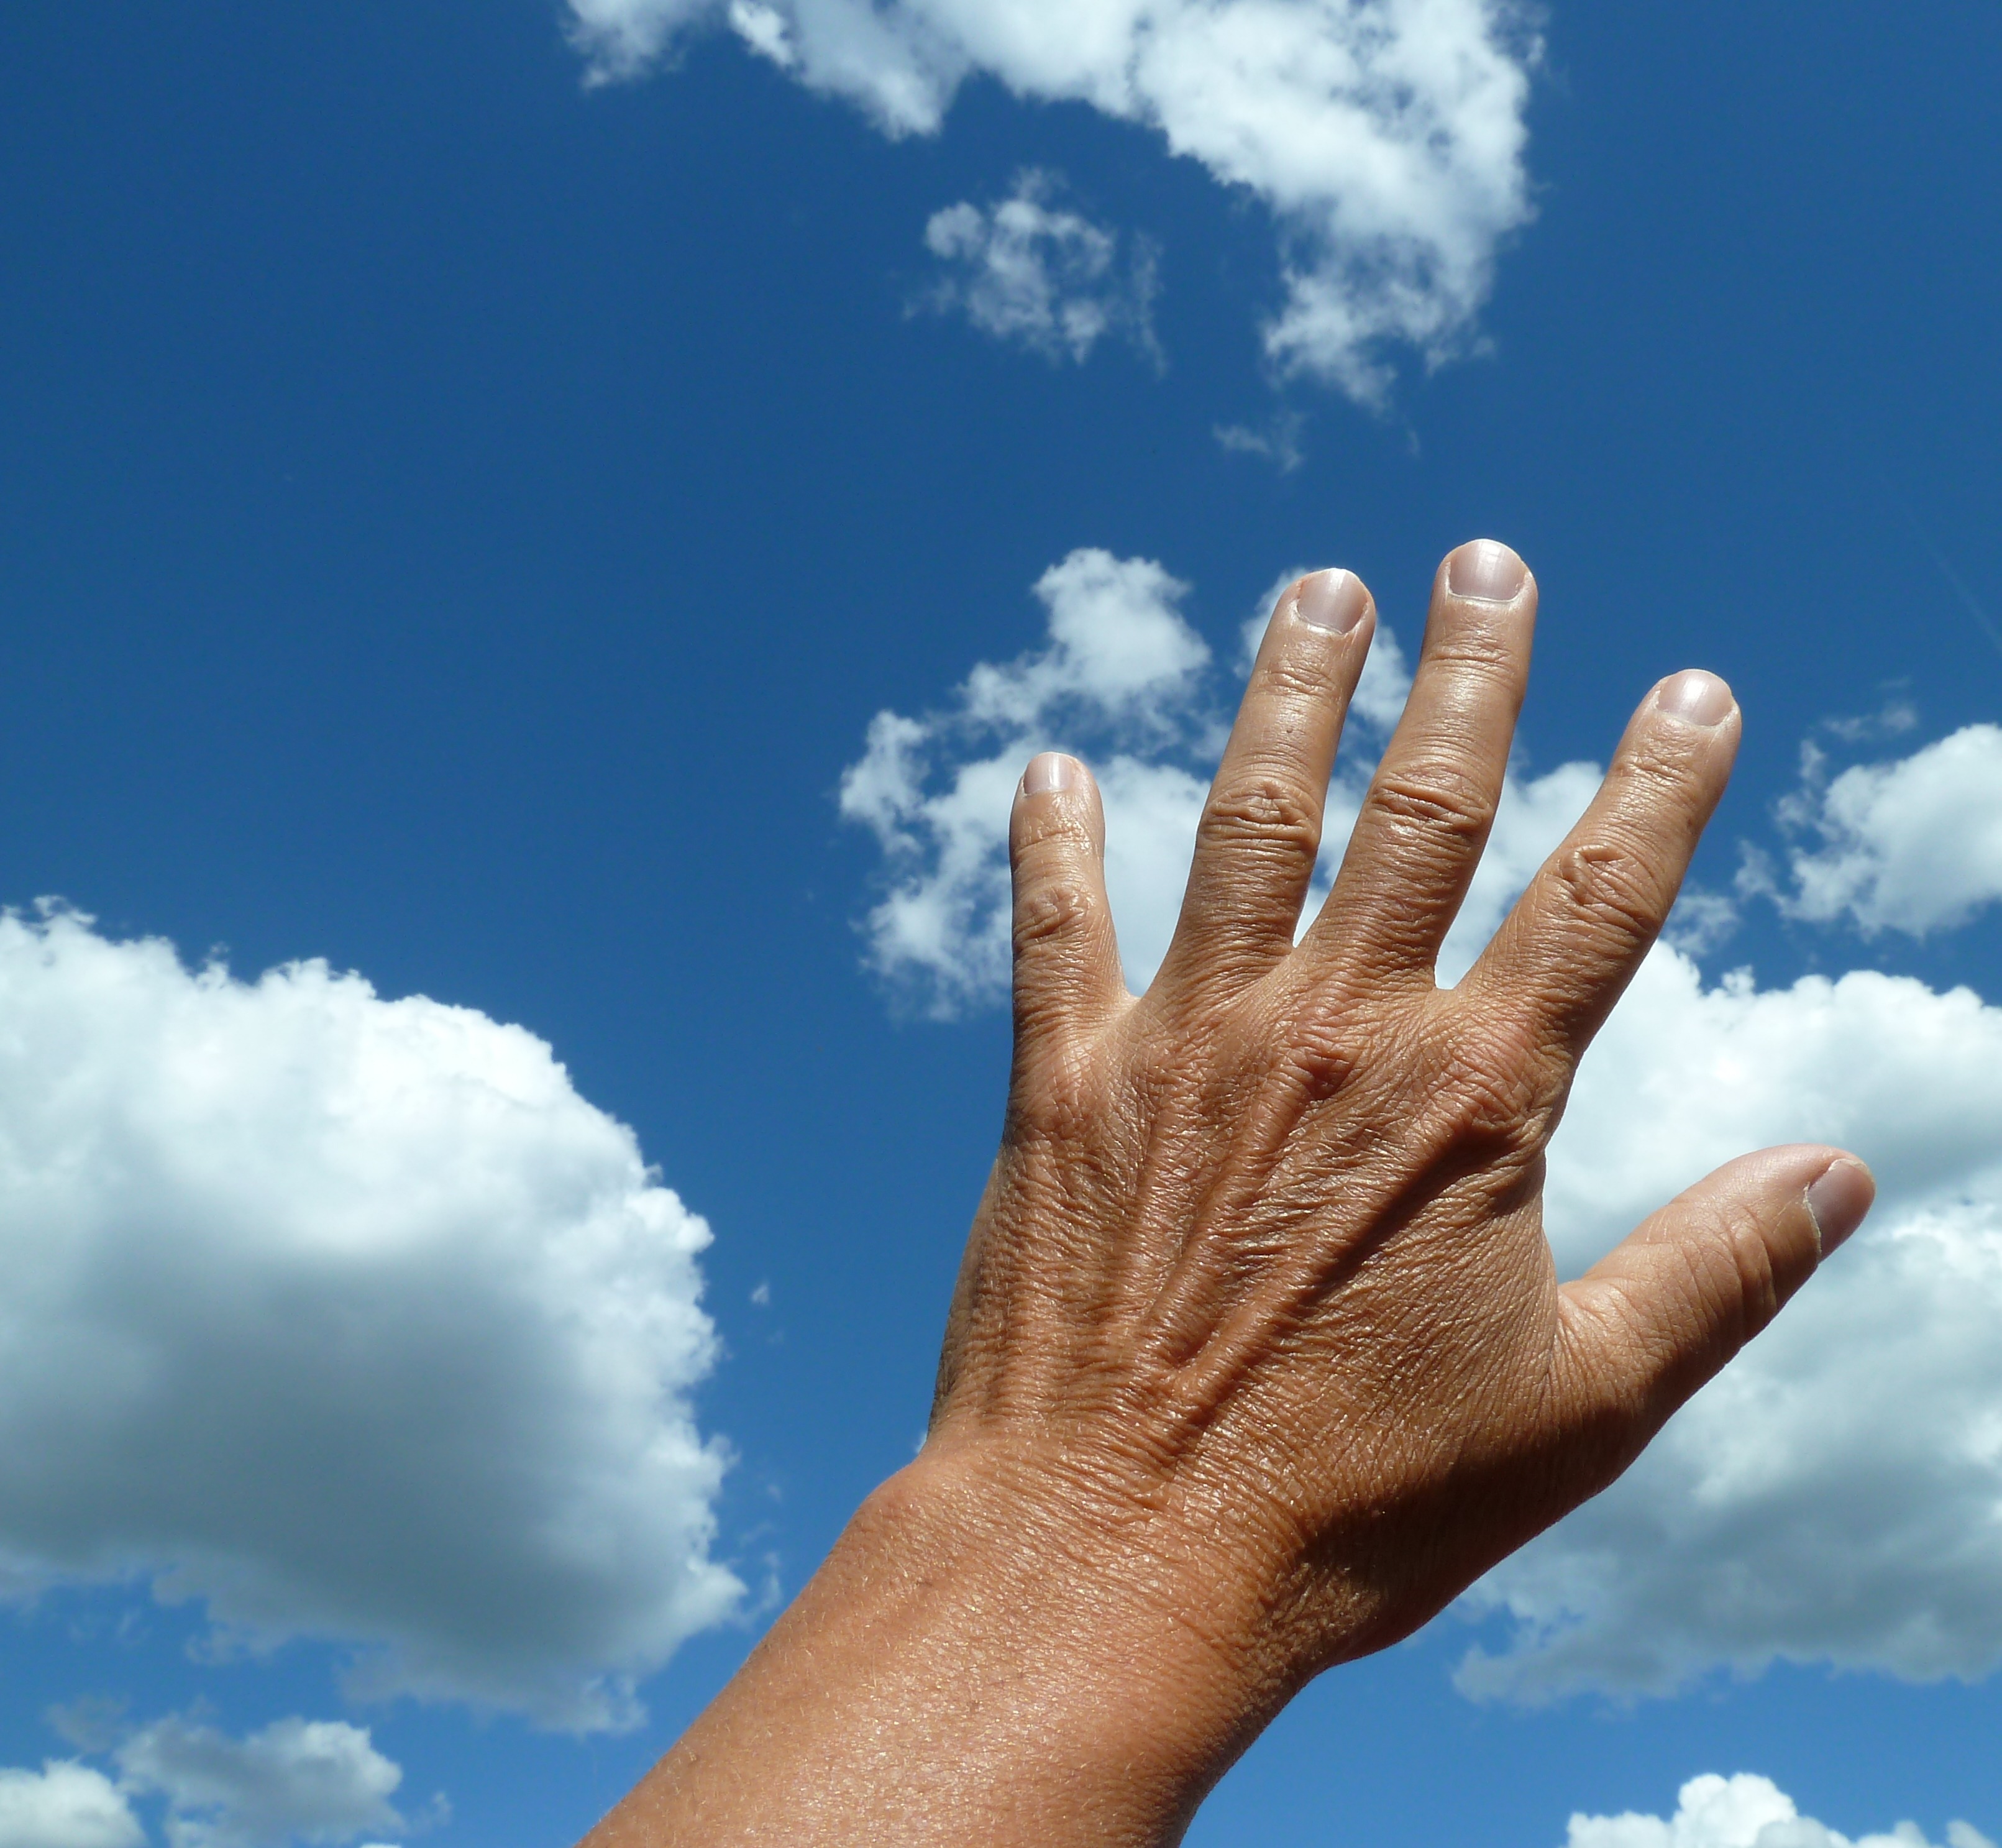
hand, sky, finger, blue, clouds